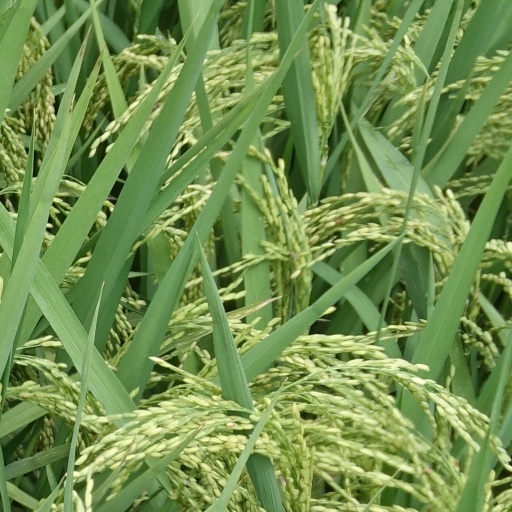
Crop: rice